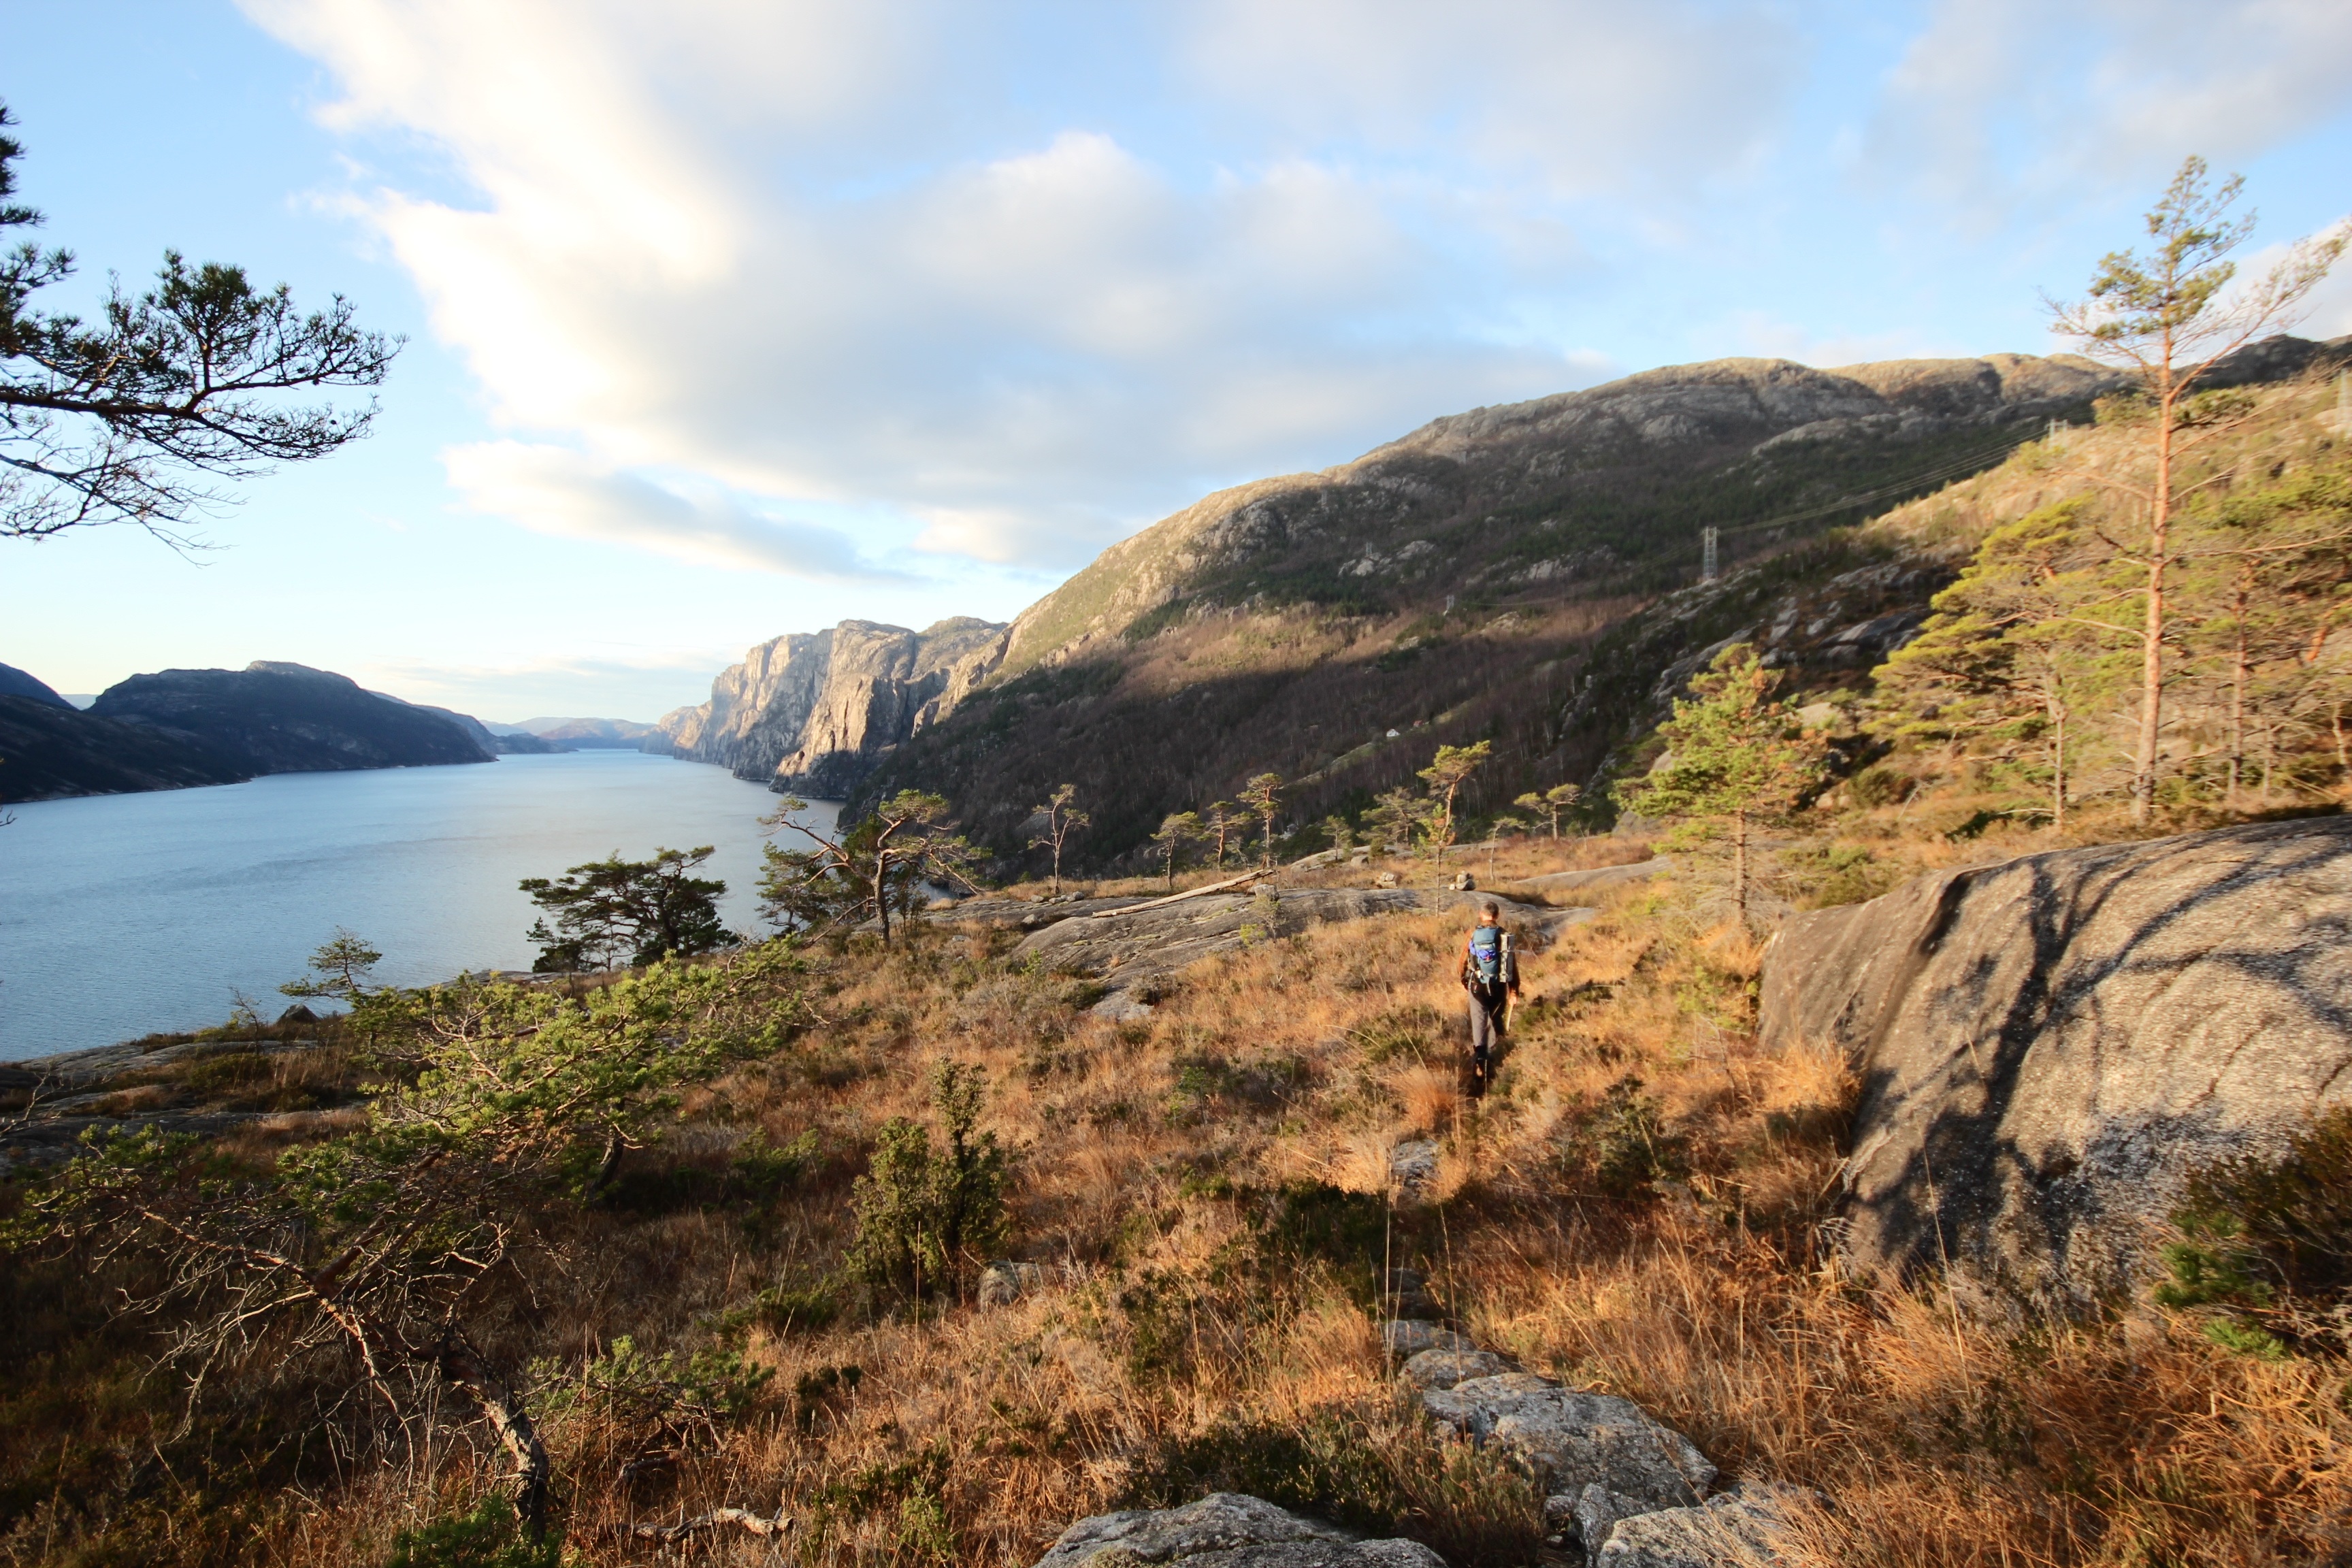
landscape, coast, rock, wilderness, walking, mountain, hiking, trail, lake, adventure, mountain range, cliff, autumn, fjord, highland, terrain, ridge, geology, plateau, fell, loch, the nature of the, norway, landform, lysefjorden, geographical feature, mountainous landforms